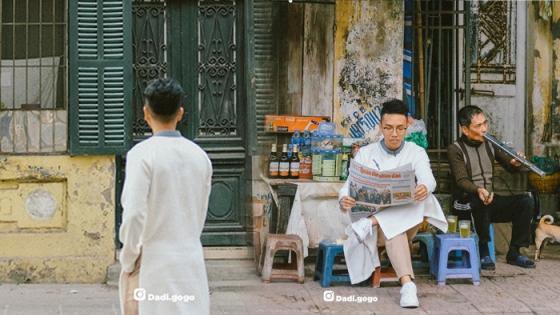
có một chàng trai đang ngồi đọc báo ở trên vỉa hè